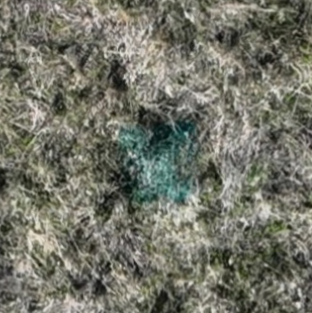
Month: october
Dye color: blue
Dye concentration: high